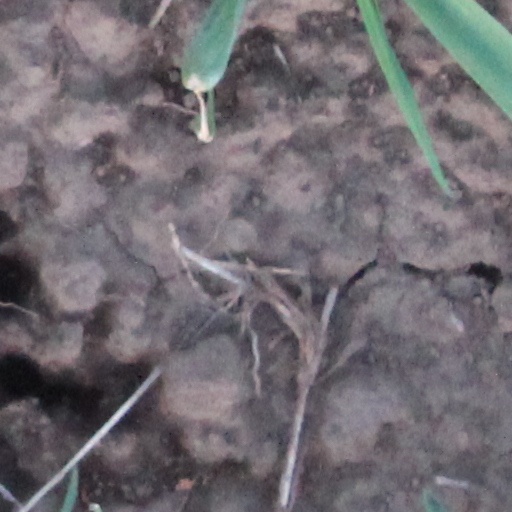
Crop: wheat